Spillings Hoard

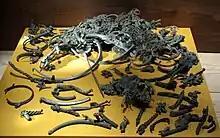
The "cake" from the bronze cache

Additional excavations were conducted in the summer of 2000 and in 2003-06. Remnants of wood, iron rivets and mounts as well as a lock mechanism were found, leading to the conclusion that the caches had been stored in chests.